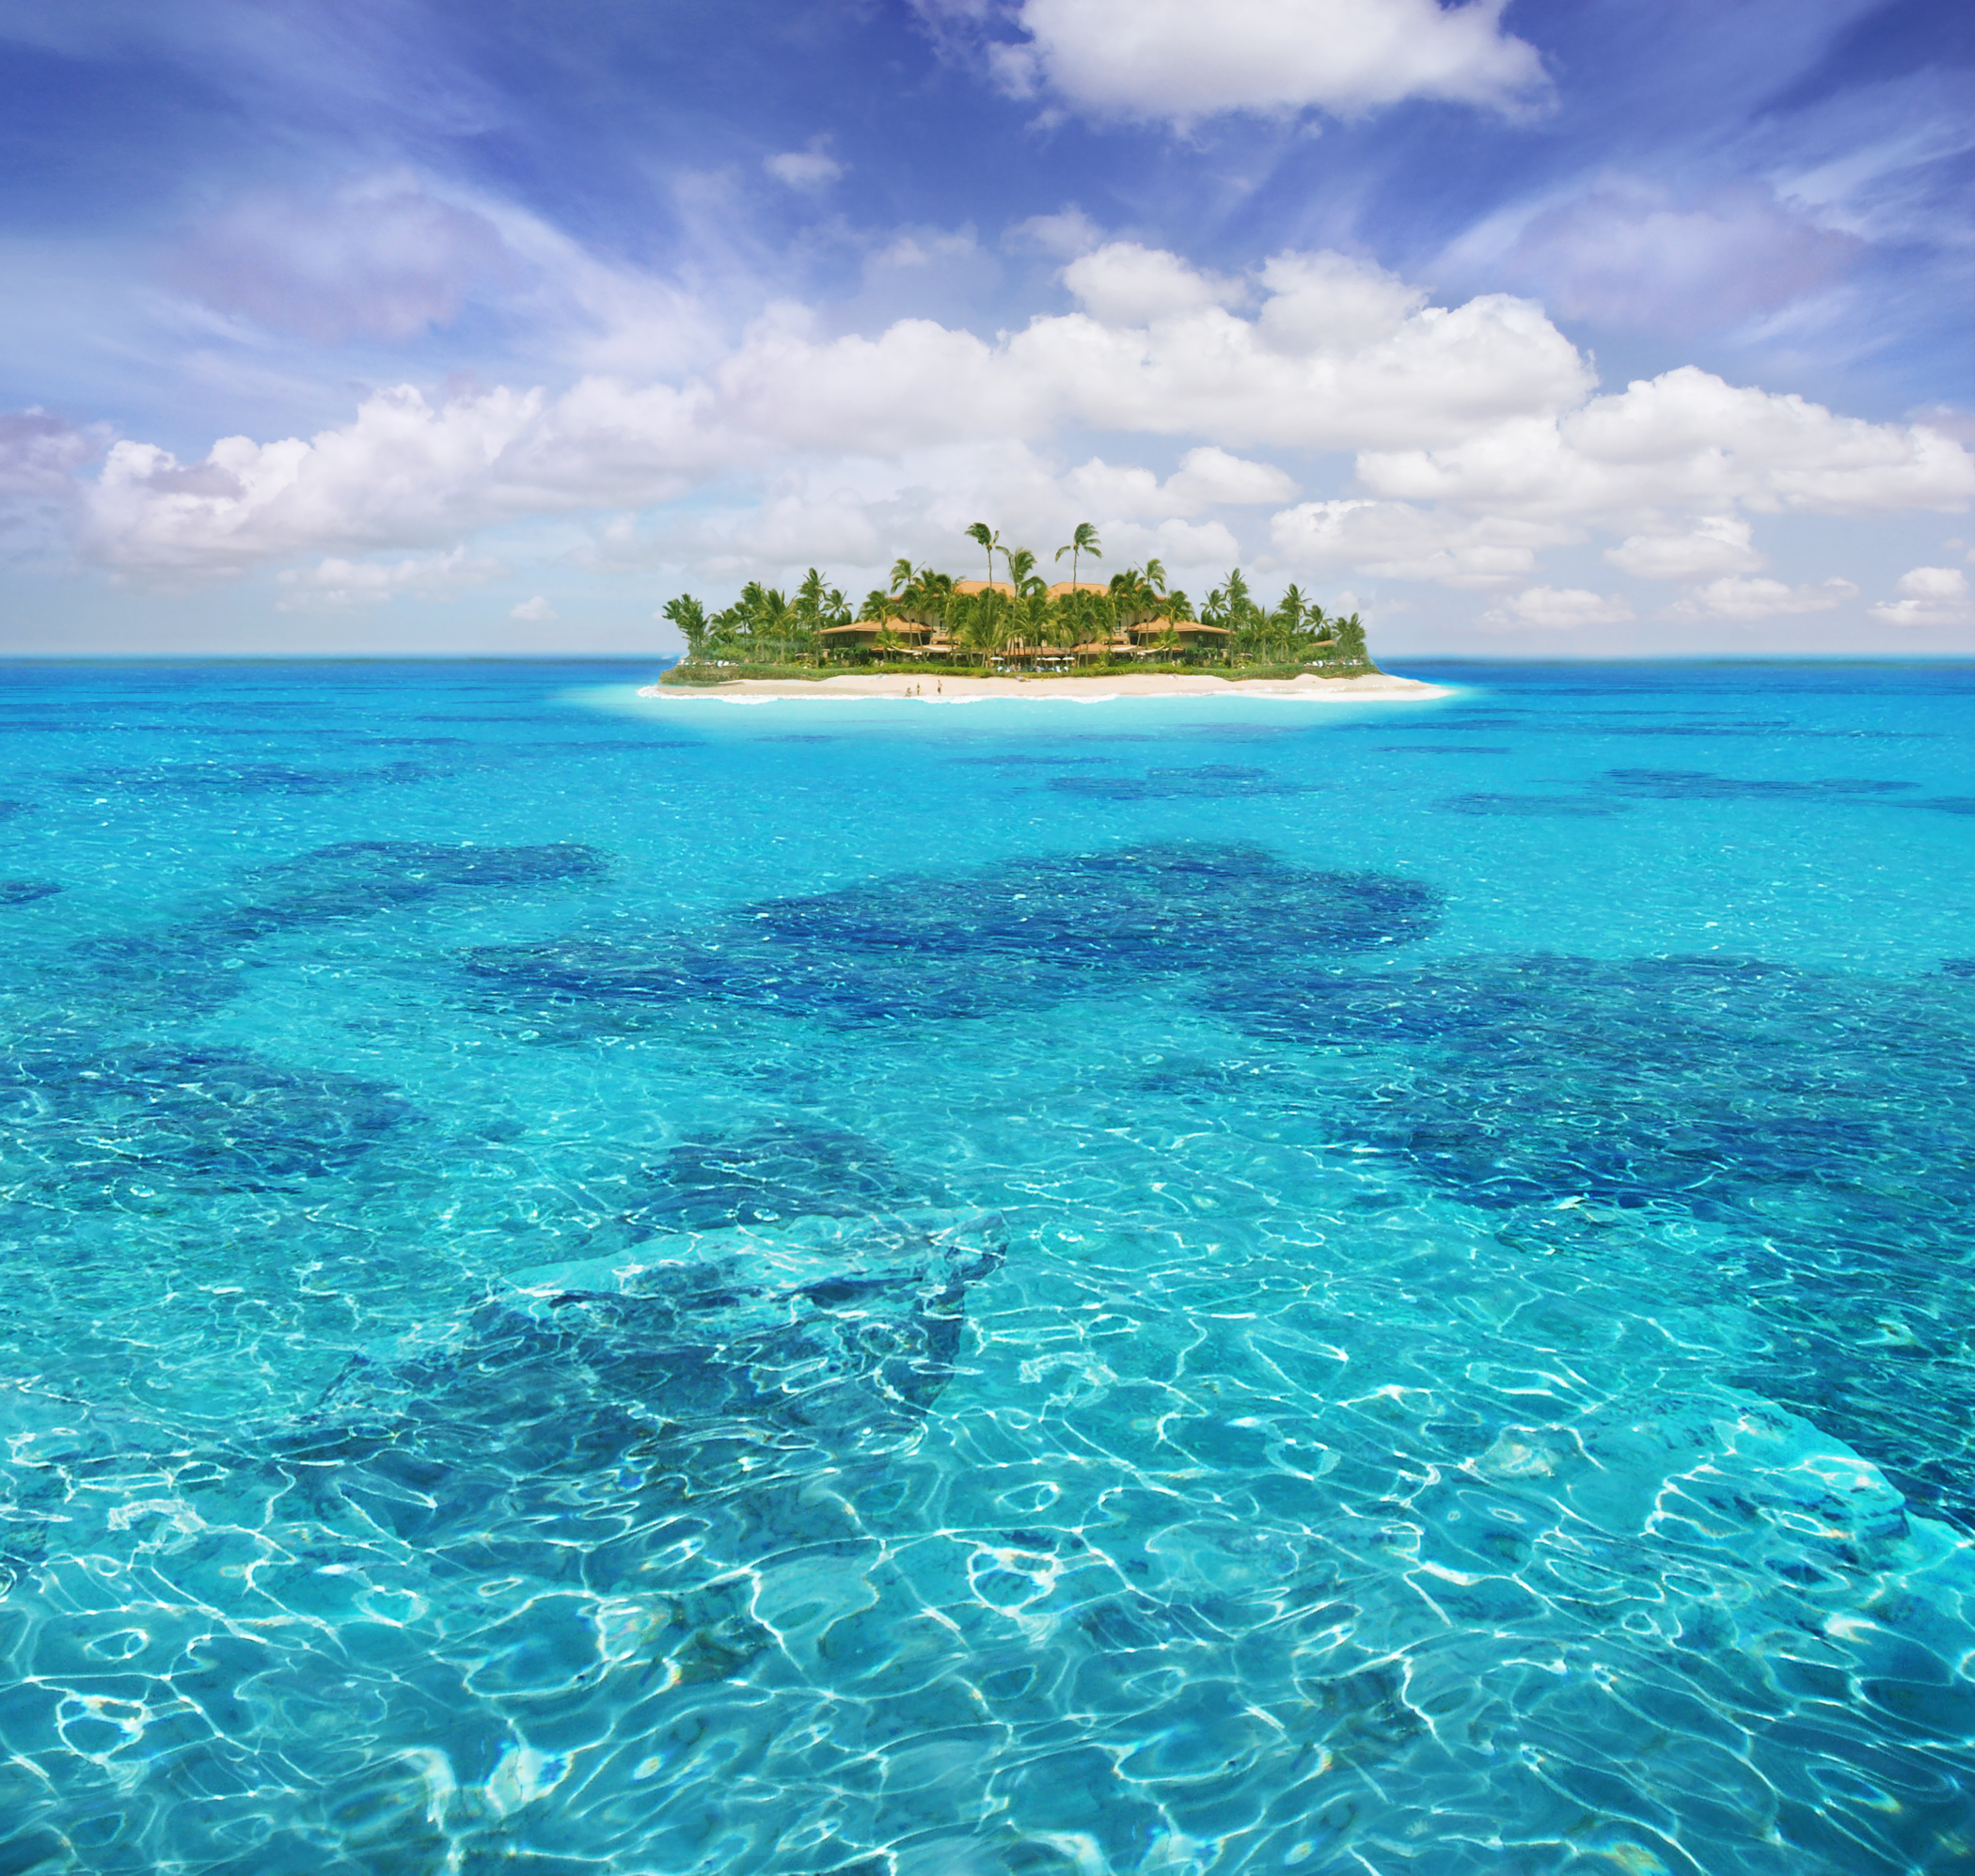
tropical, paradise, body of water, fluid, nature, blue, coastal and oceanic landforms, natural landscape, water resources, water, liquid, aqua, ocean, landscape, island, turquoise, teal, sea, caribbean, tropics, azure, electric blue, beach, islet, cumulus, cay, calm, shoal, wind, lagoon, reef, green algae